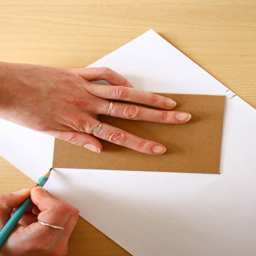
how to make an envelope out of wrapping paper